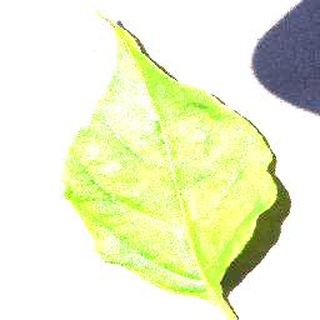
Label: healthy_bell_pepper